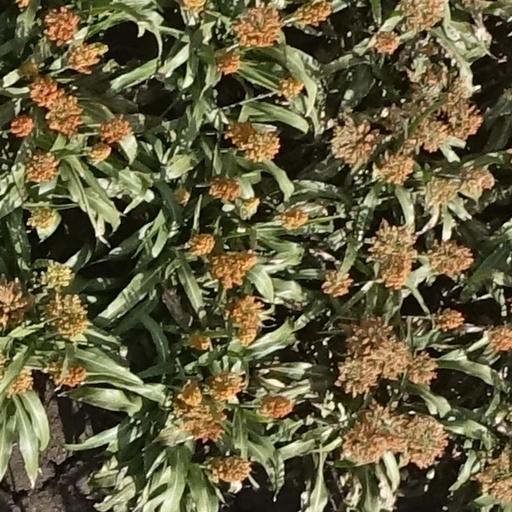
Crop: sorghum